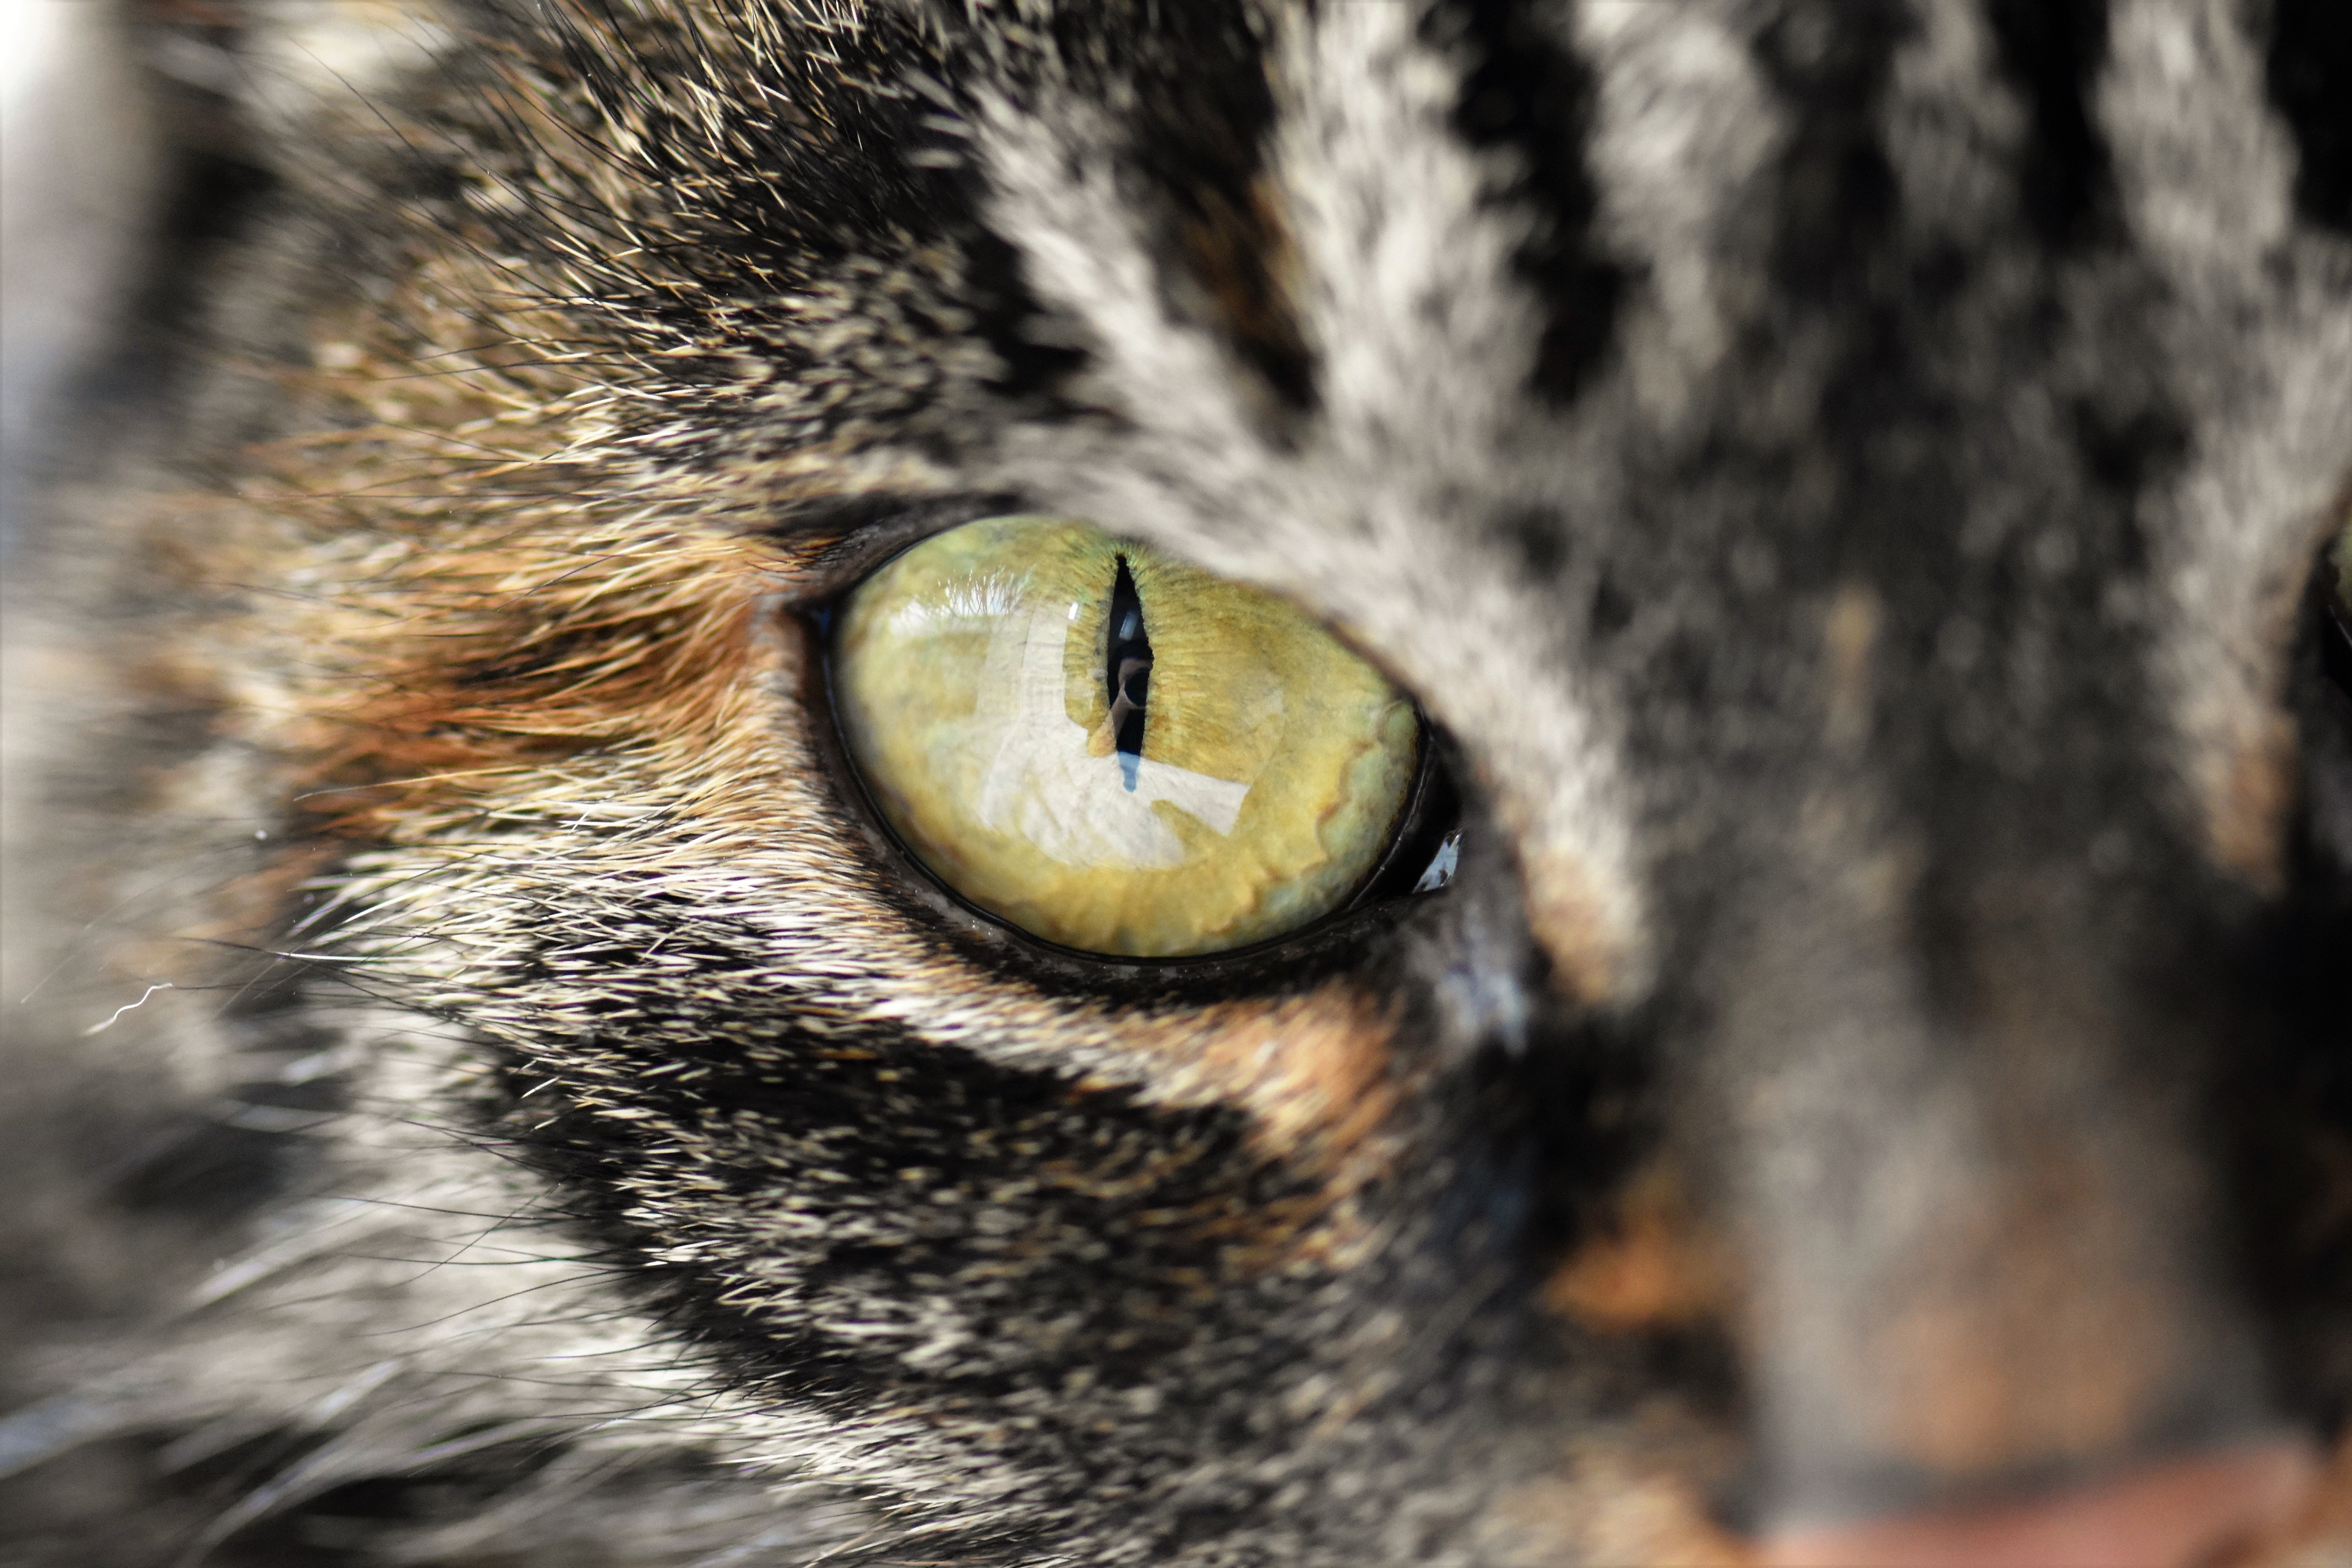
photography, animal, wildlife, pet, portrait, cat, mammal, close, fauna, close up, nose, eyes, whiskers, snout, eye, head, vertebrate, expression, domestic cat, mackerel, cat face, macro photography, cat's eyes, wild cat, small to medium sized cats, cat like mammal